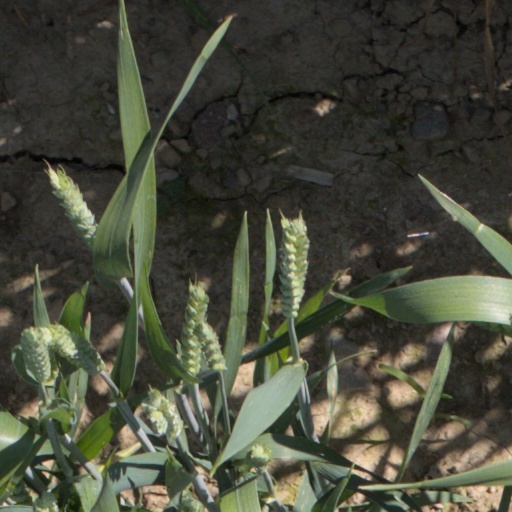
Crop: wheat